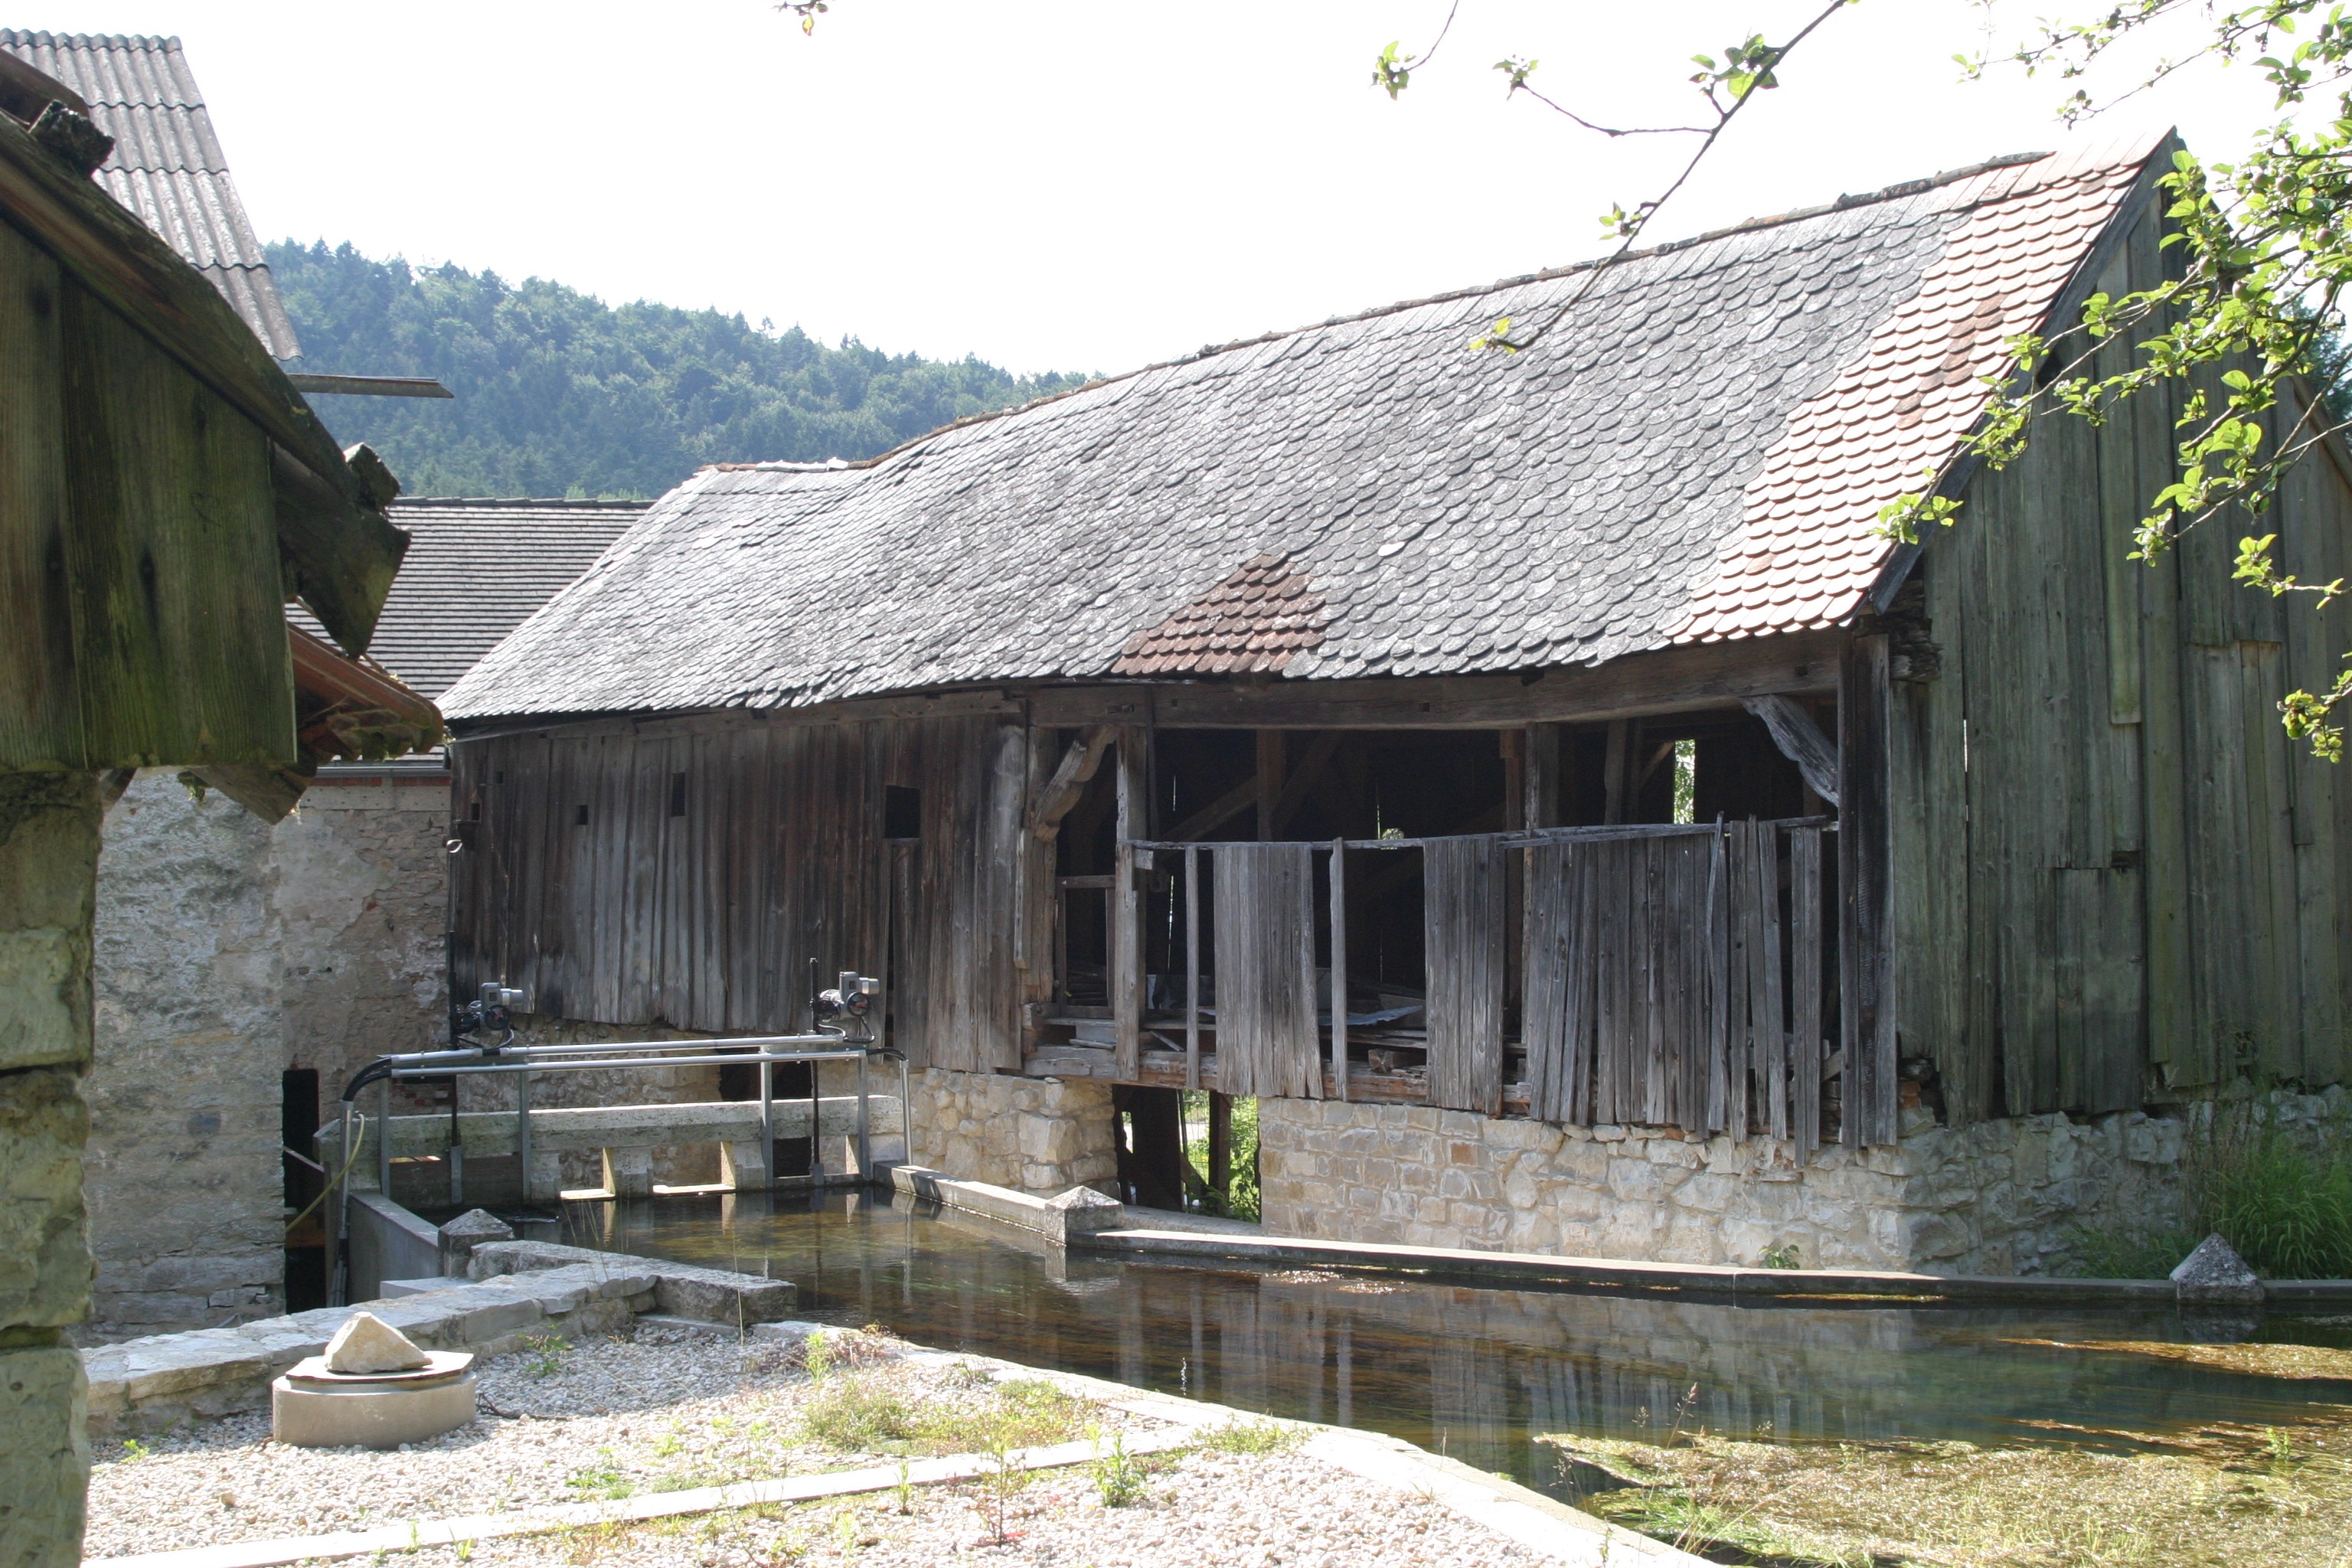
farm, house, roof, building, barn, home, shed, hut, village, shack, cottage, property, mill, farmhouse, estate, rural area, old mill, m hlbach, altm hl valley